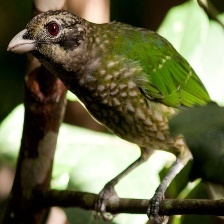
Species: SPOTTED CATBIRD
Scientific name: AILUROEDUS MACULOSUS